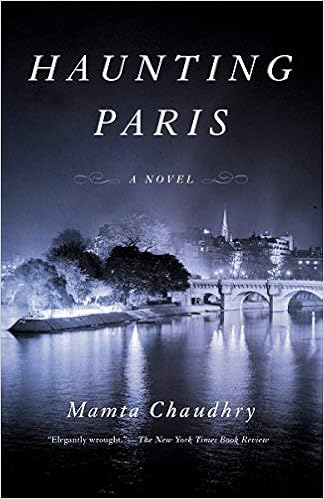
Haunting Paris: A Novel
Category: Books
Review “Elegantly wrought.” — The New York Times Book Review “This fine first novel explores the ways history abides in the streets and monuments of an old city and in the human souls who love it and grieve for it and struggle to forgive it.  A small parable, pondering the nature of civilization itself.” —Marilynne Robinson, Pulitzer Prize–winning author of Gilead “Powerful and moving. . . . Audaciously, imaginatively constructed, with a heartbreaking, profoundly adult love story at its center.” —Russell Banks, author of Cloudsplitter and Continental Drift “ Haunting Paris explores dark questions—loss, grief, unforgivable crimes—but the novel itself is full of light and life and beauty. All the characters, even Coco the dog, seem touched with grace as Mamta Chaudhry tells her absorbing story. A wonderful debut.” —Margot Livesey, New York Times bestselling author of Mercury and The Flight of Gemma Hardy “An absorbing must-read. . . . The city seems almost a character in itself, and Chaudhry’s evocation of Paris is superb. Her ability to render telling details and convey the sights, sounds, and the very texture of life puts the reader at its center.” — The Clarion-Ledger “ Haunting Paris is not only a love letter to the Paris of birdcage elevators and wrought-iron peacocks but also a submersion into one of that city’s darkest periods, a visceral account of the quotidian labor of living with absence and a reminder of the myriad ways in which we encounter voices from beyond the grave. Mamta Chaudhry’s novel is wonderfully moving.” —Jim Shepard, author of The Book of Aron and The World to Come “A heart-wrenching love letter to Paris . . . . [Chaudhry is a] very fine writer.” — Publishers Weekly “Chaudhry deftly portrays how a place can hold so much beauty and tragedy all at the same time.” ––Jewish Book Council “Elegant.” — Kirkus Reviews “Through pianist Sylvie and the flâneur ghost of Julien, Haunting Paris connects the living with our past. This extraordinary debut truly is haunting.” —Meg Waite Clayton, New York Times bestselling author of The Race for Paris “A graceful debut . . . revealing a finely textured world where grief and love commingle.” — Booklist “Poetic. . . . Chaudhry grounds her romantic tale and evocative language with details that are sharply realistic.” — New York Journal of Books “A love letter to Paris that is luminous. . . . A quiet story that is nonetheless intense on emotion.”–– Historical Novel Society “ Haunting Paris is an extraordinarily beautiful novel about one of the ugliest events ever to take place in French history. . . . Chaudhry is a graceful, elegant writer.”–– Bonjour Paris About the Author Mamta Chaudhry’s fiction, poetry, and feature articles have been published in the Miami Review , The Illustrated Weekly of India , The Telegraph , The Statesman , Writer’s Digest , and The Rotarian , among other publications. She lives with her husband in Coral Gables, Florida, and they spend part of each year in India and France. Haunting Paris is her first novel. www.mamtachaudhry.com Excerpt. They call us revenants, those who return. Restless for this world, we pass each other in mute recognition, for to be silent and solitary is our essential condition. But death doesn’t end our thirst for a human touch, a human voice calling our name. And so I haunt these familiar quays, this familiar river. Music drifts down from Sylvie’s window and I linger until it comes to an end. The scent of lilacs on the breeze stirs dormant phantoms to life, but music is sorcery more potent; though bound to time’s measure, it exists on a plane beyond time, where there is no past and no future, there is only the present in which the dead revisit this world. Night after night I wait until the last notes fade away and Sylvie comes to the window at last. I retreat into the shadows as one after another the beautiful mansions along quai d’Anjou spring to light, transforming those in the gloom below into a throng of ghosts. Occasionally a passing figure pauses in a pool of lamplight, to light a cigarette or glance at a watch. Squandered time! The most enduring of regrets. In the end, a lifetime is not enough, the heart yearns for more. Who can reason with desire? The heart has its reasons that reason cannot know. Sylvie stirs uneasily in her sleep. Hearing a noise next door, she thinks it must be Julien working late, trying hard not to wake her though he knows she can sleep through anything. The sleep of the just, he says. Chéri, she calls out. Coco barks and she realizes of course it can’t be Julien, it must be the Americans. Though her body wakes into the present, it takes her mind a few moments longer to absorb the shock of knowing that she will never hear Julien’s voice again. So the Americans are here finally, much later than expected. A good thing she had left the key downstairs with Ana Carvalho; the concierge is agog with curiosity about them. Sylvie herself plans to stop by in the morning, see that they’re properly settled in. Not too early, though, they must be tired after the long flight from Florida, how long did Fabienne say it was, nine hours, ten? It never seemed to bother her friend, but then Fabienne was a force of nature. She had pushed Sylvie to divide the large apartment in two, and before the paint was even dry she had located Sylvie’s first renters, a couple of professors from her college. With Fabienne nothing is moderato, everything always presto, prestissimo. At one time Sylvie would have panicked at the prospect of dealing with strangers, but now her shyness seems the relic of a vanished self. When she was a child, her parents often acted surprised that they had produced someone with her shrinking temperament, and Fabienne said if schoolgirls had sobriquets like kings, she would be Sylvie la timide. The nickname had stuck to her through school, but when she mentioned it to Julien, he smiled and said that on the contrary, to him she was Sylvie, coeur de lion. Sighing deeply, Sylvie turns over in bed. Seeing her unconcerned about the intruders, Coco tucks his head down into his paws. Sylvie has a harder time going back to sleep and wishes now she hadn’t thrown away the pills that brought her respite from the sleepless nights when she paced the apartment till dawn. During the nuits blanches of the past winter, she had considered visiting Fabienne in America, had even booked a ticket at her urging. But in the end she had backed out because she couldn’t bear to leave Julien behind. Not so lionhearted after all. Yes, you are, Julien insists, encouraging even in death. For so long she had felt as if the brightly lit banquet of life was being carried on behind closed doors, and she was entitled only to crumbs from the feast, not to a place at the table. She had felt it again at the house on rue de Bièvre, when Isabelle had seated her next to Julien. Then one day Isabelle’s husband had risen from that table because of her. Julien’s love had turned her life into a vista of open doorways, like the grand enfilade at the neighboring Hôtel de Lauzun. Sylvie could not remember what her life had been before him, nor imagine what it would be after. But she no longer has to imagine it, she lives every day with his absence. Even the smallest thing is a painful reminder that she will never see him again. A few days ago, when she and Ana Carvalho were moving Julien’s desk from his study, they jostled open a secret drawer and a folder fell out to the floor. The concierge was beside herself with excitement about the discovery, but the shock of it hit Sylvie like a blow. She could not explain why she felt there was something fateful about it, though it looked no different from the stacks of such folders with his case notes filed away at Maison Chenizot. But when she opened it, she found a checkbook from an unknown bank and a sealed envelope with the initial M. Without a word, Sylvie quietly replaced the folder in the desk. Opening the envelope or going through the checkbook feels like a trespass, something forbidden, as if Julien has sealed off part of the life they inhabited together and left her forlorn outside. On their side of the apartment, Will throws open the door to the terrace. Alice is already under the covers, but he stays up for a while to shake off the irritations of travel--a delayed flight, a damaged suitcase--and wonders how Alice remains unruffled by it all. At least the apartment on Île Saint-Louis has turned out better than he expected, none of the ghastly patterned wallpaper the French seem to love. But Fabienne had assured him it was a bonne adresse, one of the best in Paris, on the very street where Baudelaire created his imaginary paradise, luxe, calme, et volupté. She had also confided her hopes that their being on the premises would draw Sylvie out of her shell; she’s become quite reclusive since Julien’s death last fall. Will wonders how exactly she expects them to lead a stranger out of her grief. They’ll do what they can, of course, for Fabienne’s sake, if nothing else. Amazing the way she had arranged the trip for them, even scoring some coveted tickets for the bicentennial parade. His misgivings suddenly vanish as he steps out to the terrace and sees the lights of the city spread before him, brightness rising like mist off a river. My curiosity about the Americans is too mild to make me linger in their company. It’s only by coming into Sylvie’s orbit that they have attracted my attention at all. But she is now asleep and I hasten away, lest I trouble her dreams. As a professional interpreter of dreams, there was one I encountered repeatedly: “All of a sudden I came across an unfamiliar door in my house, and my heart was beating loudly as I pushed it open and discovered a whole new wing, a secret part of the house where I had lived all this time unknowing, unsuspecting.” Though I never had that particular dream myself, it’s what death felt like to me, an unfamiliar door in a familiar house, which I pushed open to find myself forever outside. In this twilight world between the living and the dead, I walk till the sky lightens from black to cobalt, my favorite hour, the blue hour, when the blur of mystery still clings to things, a mystery that the sun will burn off soon enough to reveal them as plain as day. I am tired, yet it is not fatigue, for the ailments of the body have been shrugged off like a cumbersome garment. But weariness does not belong to the body alone, and it is then, when I am past caring or thinking or feeling, that the buildings around me dissolve into ruined castles on a hill and the haze over the city is like the burning vines in winter, while far off I hear the mournful howl of wolves. At the sound of footsteps behind me I spin around and find myself ambushed. Familiar faces transformed by hatred spit out the age-old curse: Sale juif! Then a rock strikes me sharply across the temple and blood gushes from my eye. I am shocked by the taste, warm and coppery. But when I raise my hand to touch my face, there is no blood. Yet the pain, I feel it still under the cobalt sky, where for a moment the centuries stay their ceaseless glissade. Then the sun resumes its unrelenting course as I look around to find castles and fires and wolves all fled, and I am alone again, no longer a man but a ghost in a ravishing city where all that remains of what was once my life are some spectral ruins, which I try to piece together like the vanishing fragments of a dream. Though it’s not yet light outside, Sylvie forces herself to get up, to boil water, measure coffee into the press. She closes her eyes, and Julien comes up the stairs with a brioche from the boulangerie. Chérie, he says, and she holds out her arms, but there’s no one there, no warm and steady hand, no aroma of fresh bread. Blinking away tears, she pours the coffee, which she has made too bitter. She swallows it with a grimace, reminding herself to stock up on provisions; she doesn’t want another scolding from Ana Carvalho about how poorly she eats. She goes downstairs with Coco trotting ahead, his tail wagging excitedly, as if the morning walk is an unexpected treat instead of a daily occurrence. Watering the plants in the courtyard, the concierge calls out, “So your Americans have come, Madame Sylvie.” Your Americans. Sylvie smiles and shrugs. The Taylors are people she has never seen before, and after this summer will likely never see again. Perhaps there will be a thank-you note, then a Christmas card, then silence. Sylvie is disappointed that Fabienne herself won’t be coming this summer. At the faculty concert someone told me, “Break a leg,” which I promptly did, she’d wired, but luckily the cello suffered no damage, the insurers say it’s worth a lot more than I am. She wishes Fabienne had never moved to America. Now, more than ever, she feels the need of her friend’s presence, someone who knows her so well that she can offer comfort just by being there, without saying a word. Returning from her walk, Sylvie goes up to her landing and draws a deep breath. Best to get it over with sooner rather than later. Fabienne had assured her the Taylors were both sympa, but nice or not, Sylvie doesn’t expect to see much of them after this; she has put in a separate entrance so they can come and go as they please. She knocks on their door, and as soon as it opens, Coco trots into the apartment, sniffing the room with a proprietary air. His black eyes glint with interest at the strangers. The first human touch the dog had known was a man trying to drown him, but he does not hold that against people in general, considering them for the most part capable of kindness. He goes right up to Alice and rests his wiry head trustfully against her knee, puzzled at first by the different layout of the room. Madame’s piano is not in its accustomed place, nor Monsieur’s desk. But Coco is philosophical about change. He knows that as long as there is a table, scraps will fall. Sylvie notices the delicacies she had put out for them--pastries from Gérard Mulot, confitures from Mariage Frères--are untouched. Not fond of sugar, the Americans. Well, she’ll know better next time. After a few pleasantries, Sylvie leaves them to their breakfast and returns to her own side of the apartment. She waits until she hears the Taylors go out, then sits down at the piano, the music on the stand turned to Schubert’s last sonata. The beautiful opening melody ripples like light on water, but then an ominous trill sounds the dark undercurrent of loss. The notes blur before her eyes and Sylvie plays on from memory, tears rolling down her cheeks until Coco can bear it no longer and jumps on the stool to lick her face. Making her way up to Sylvie’s, the concierge encounters the Americans on the landing and stops to size them up in the broad light of day, her curiosity unsatisfied by a brief glimpse the night before. At least the man speaks fluent French, what a relief, she needn’t break her jaw with English. Everything about the Americans shines, their teeth, their nails, their skin; do they scrub themselves daily with pumice? And naturally they’ve got on tennis shoes, Americans wear them everywhere, even indoors. Ana Carvalho has watched many American programs on television and considers herself an expert on their peculiarities. No wonder they all come to Paris on holiday, what is there for them to do at home, nothing but autoroutes everywhere and wild creatures running loose on the streets. Armadillos. No, that’s Texas, these people are from Florida. Alligators, then, and sharks, which explains why they’re all bristling with guns. Thankfully, there’s nothing like that at the beach in Hossegor, where she goes for her own vacation. Ana Carvalho hopes their presence won’t dérange Madame Sylvie too much, but on the other hand, a little bother might shake her out of her misery. At least she’s no longer wild with grief; the look in Sylvie’s eyes after Monsieur Julien’s passing had given Ana quite a turn. Many a time she had gone upstairs to make sure Sylvie was all right, to keep her company through the dark watches of the night. Hopefully, that phase is over, but even if she no longer fears the worst, Ana still frets about Sylvie, the way she’s shut herself up in the apartment like an old woman, as if fifty-three is any age at all, a mere girl compared to herself, long past retirement age and still working her fingers to the bone. Ana enters Sylvie’s apartment and finds her sitting in the dark. Oh là là là là, not again. It’s enough to sink anyone’s spirits, playing lugubrious music all day long. And that little dog listening at her feet, it’s a wonder he hasn’t succumbed to melancholy as well. Give her a gay little tune, something to set one’s feet tapping. “Quand on s’promène (pum pum) au bord de l’eau,” she sings as she puts on a pot of coffee, “comme tout est beau (pum), quel renouveau (pum).” Now that’s a song, and sure enough, Coco is up on his hind legs, didn’t she say he was musical? She’d taught him to dance like that, by holding a biscuit just out of reach. A cowering little mite he was then, but look at him now, ready to take on anything, even the great big Rott down the street.
Features: Paris, 1989:  Alone in her luminous apartment on Île Saint-Louis, Sylvie discovers a mysterious letter among her late lover Julien’s possessions, launching her into a decades-old search for a child who vanished in the turbulence of the Second World War. She is unaware that she is watched over by Julien’s ghost, his love for her powerful enough to draw him back to this world, though doomed now to remain a silent observer.  Sylvie’s quest leads her deep into the secrets of Julien’s past, shedding new light on the dark days of Nazi-occupied Paris. A timeless story of love and loss, | Haunting Paris | matches emotional intensity with lyrical storytelling to explore grief, family secrets, and the undeniable power of memory.